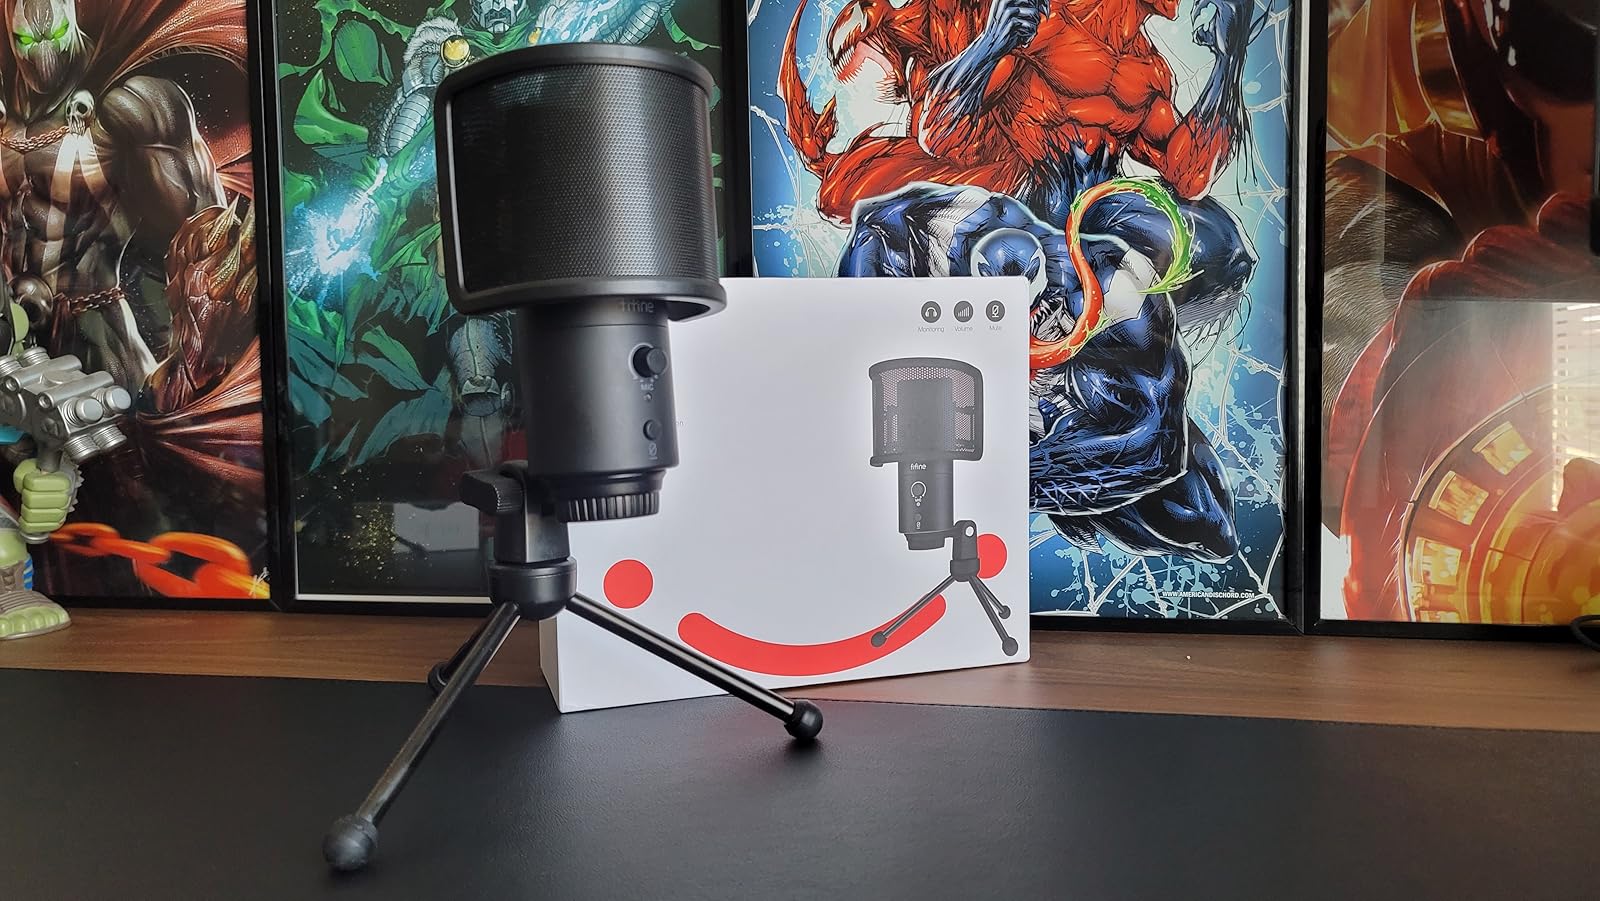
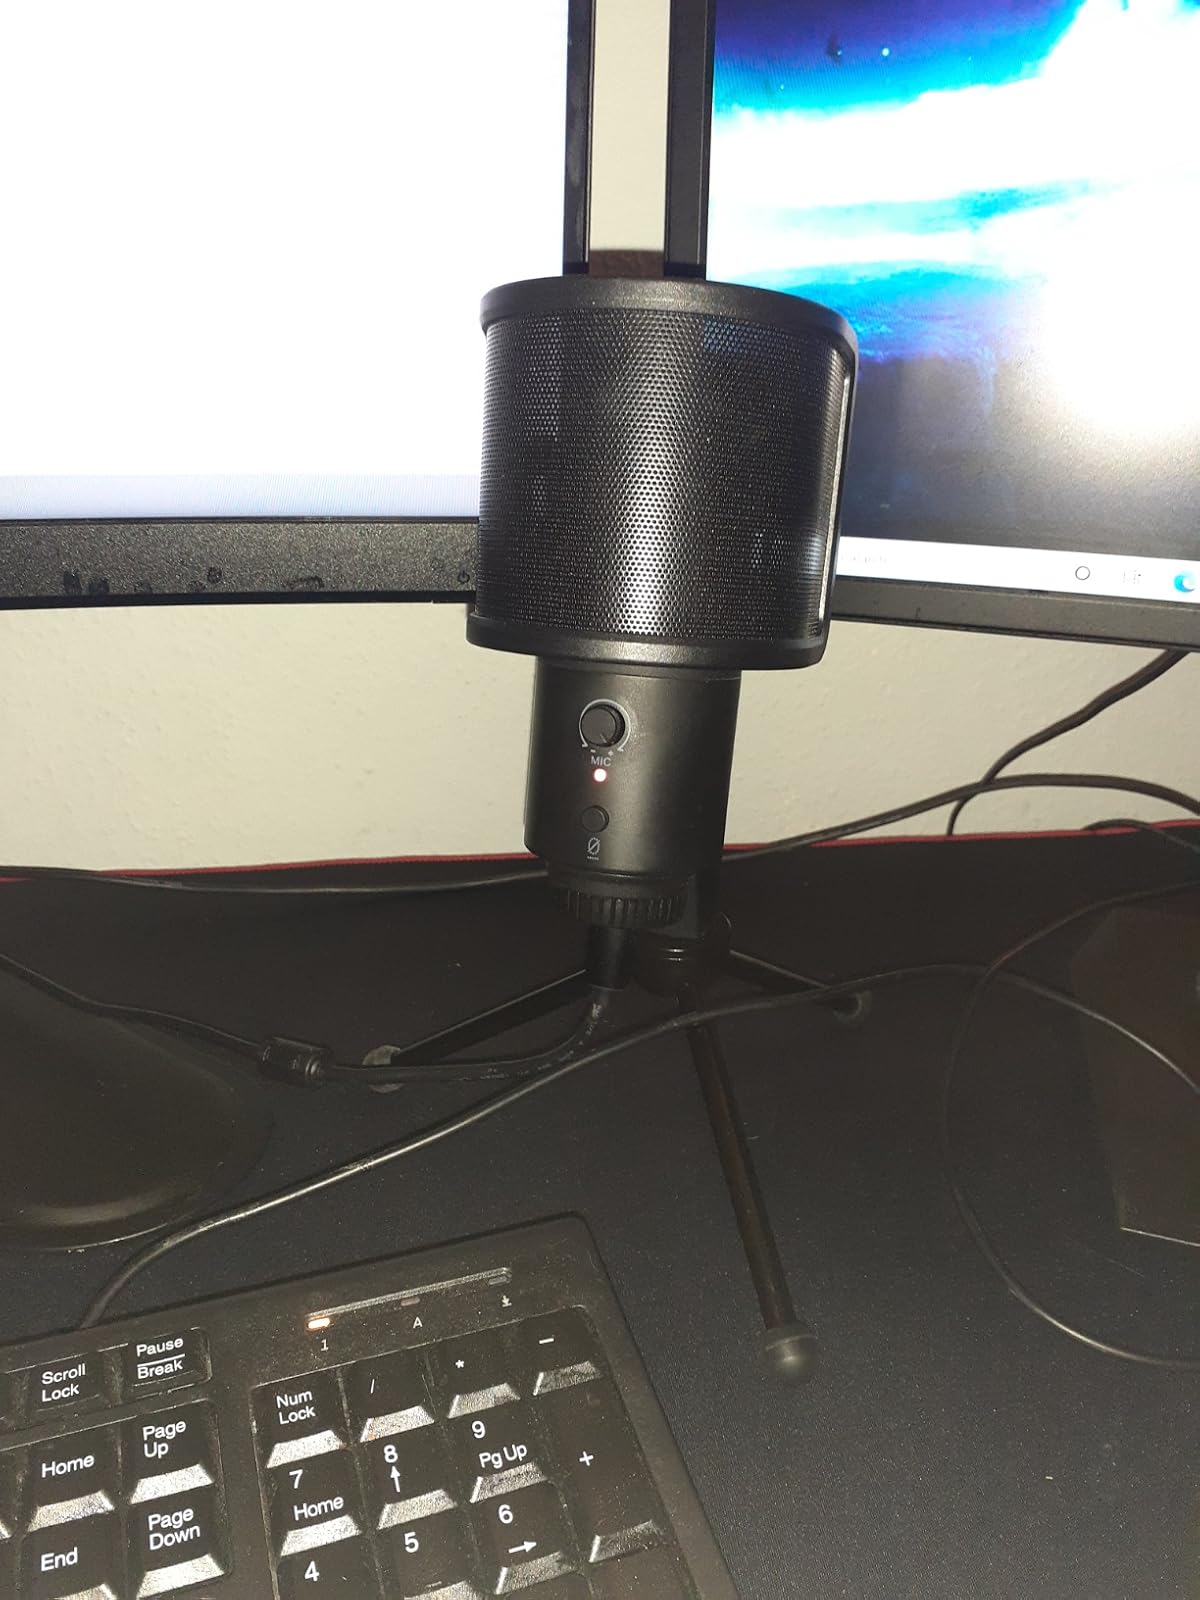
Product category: microphone
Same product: yes